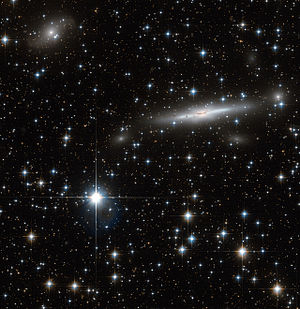
Den store tiltrækker
Sammenstykkede billeder af himmelregionen taget af Hubble-rumteleskopet, hvor Den store tiltrækker er lokaliseret, men ikke kan ses.
"Den store tiltrækker er et gravitationscenter i universet. Det er en massesamling, som kan observeres på gravitationspåvirkningen, den har på omgivelserne. Omgivelserne er her målt i hundreder mio af lysår. Virgo-superhoben, der indeholder Mælkevejen, bliver ""tiltrukket"" med 631km/s. Massen af Den store tiltrækker er usikker. Muligvis 10.000 gange Mælkevejens masse.